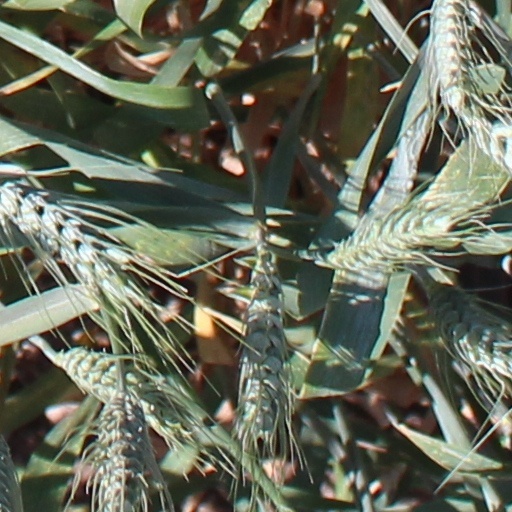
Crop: wheat